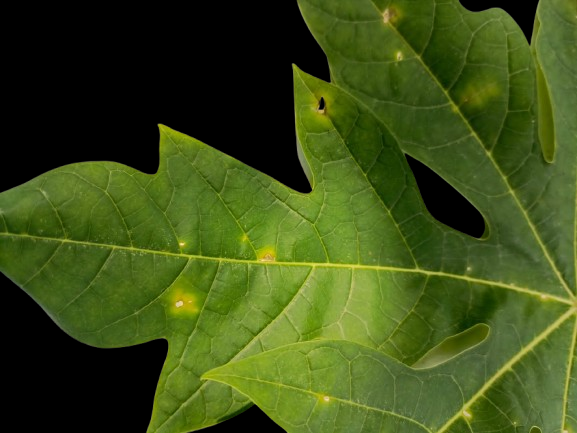
Crop: Papaya
Label: Pathogen_symptoms